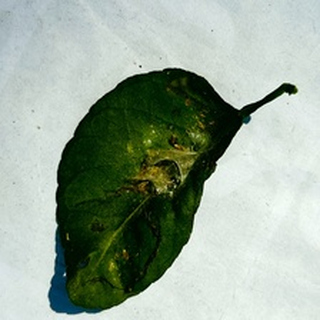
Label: lemon_spider_mites